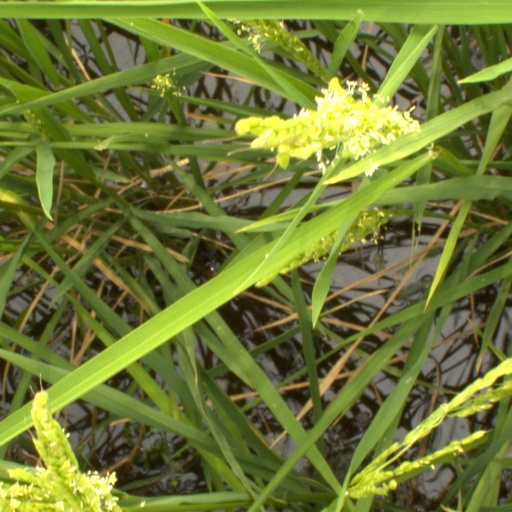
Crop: rice